West Asian Games

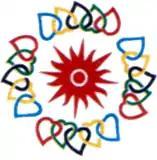

The West Asian Games (abbreviated as the WAG) is a multi-sport event held among the athletes from West Asia.